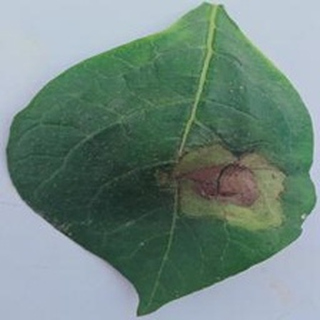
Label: potato_late_blight